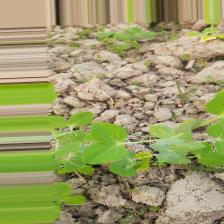
Label: Powdery Mildew